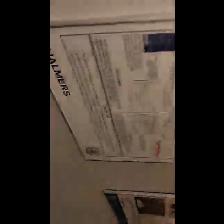
Label: NonHuman